Karl von Krempler

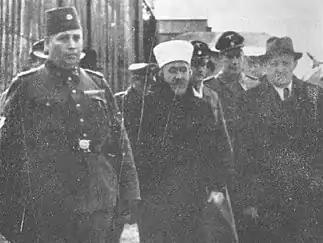
Mufti Ameen Al-Hussaini with Krempler in Sarajevo

Major Muhamed Hadžiefendić had been an important Muslim officer in the Yugoslav Royal Army and came from a distinguished family in Tuzla. Angry Ustaše officials demanded that Krempler be relieved of his duties and Envoy Siegfried Kasche of the Reich Foreign Affairs Ministry was also very critical of Krempler's perceived interference in the internal affairs of Croatia.